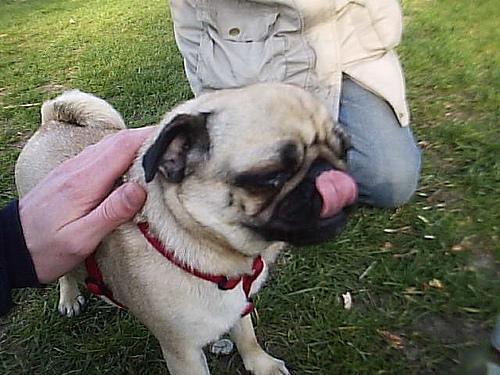
pug